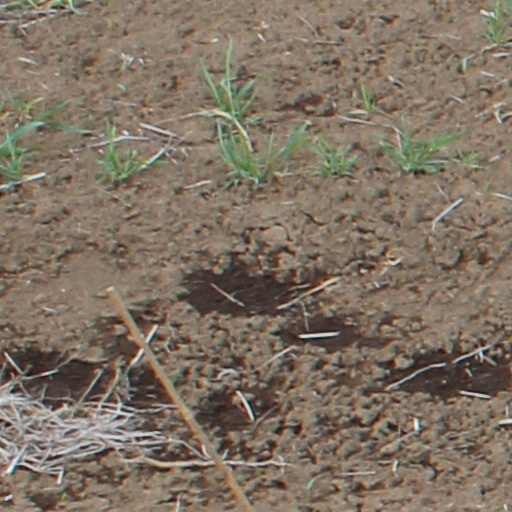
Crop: wheat